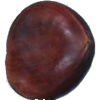
Label: Chestnut 1